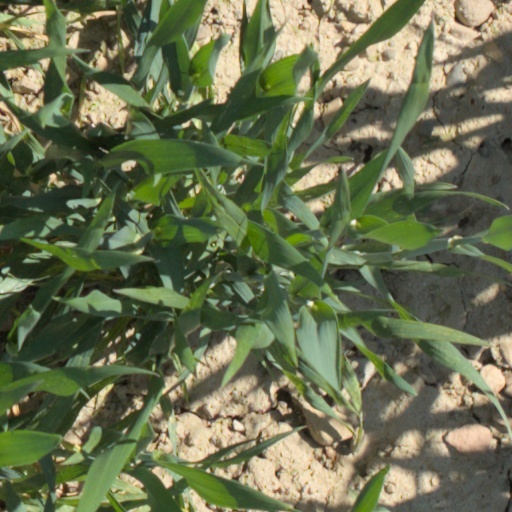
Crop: wheat